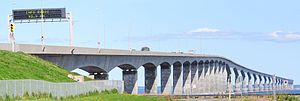
Confederation Bridge
Confederation Bridge er en bro over Northumberlandstrædet, som forbinder Prince Edward Island med fastlandet i New Brunswick, Canada. Indbyggerne kalder broen "the Fixed Link". Den 12,9 km lange kassebro i beton kostede 1,3 milliarder canadiske dollar, og den åbnede i 1997 efter tre og et halvt år med byggearbejder.